Vampire

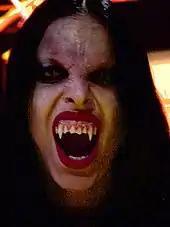
A woman showing teeth with fangs.

In the early 18th century, despite the decline of many popular folkloric beliefs during the Age of Enlightenment, there was a dramatic increase in the popular belief in vampires, resulting in a mass hysteria throughout much of Europe. The panic began with an outbreak of alleged vampire attacks in East Prussia in 1721 and in the Habsburg monarchy from 1725 to 1734, which spread to other localities. The first infamous vampire case involved the corpses of Petar Blagojević from Serbia. Blagojević was reported to have died at the age of 62, but allegedly returned after his death asking his son for food. When the son refused, he was found dead the following day. Blagojević supposedly returned and attacked some neighbours who died from loss of blood.